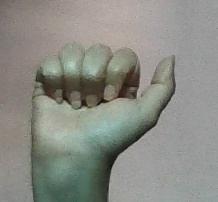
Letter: dhad